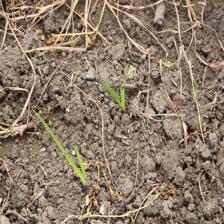
Label: Grass